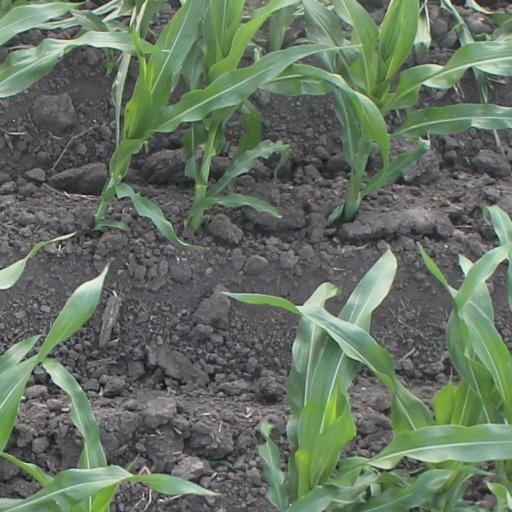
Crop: maize; corn